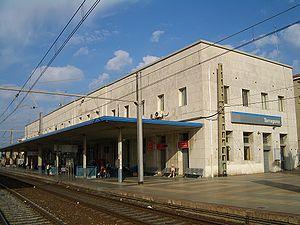
La gare de Tarragone est une gare ferroviaire espagnole appartenant à ADIF située dans la commune de Tarragone, dans la comarque du Tarragonès, à proximité du port de Tarragone. La gare est à l'origine de trois lignes, la ligne Tarragone - Reus - Lérida, la ligne Barcelone - Vilafranca - Tarragone et la ligne Tarragone - Tortosa / Ulldecona. Dans cette gare circule des trains des lignes R14, R15, R16 et Ca6, des trains des lignes RT1 et RT2, ainsi que des trains de longue distance, les trois services sont exploités par la Renfe. La gare dispose de 7 voies, d'une gare marchandises et de diverses voies pour garer les trains.